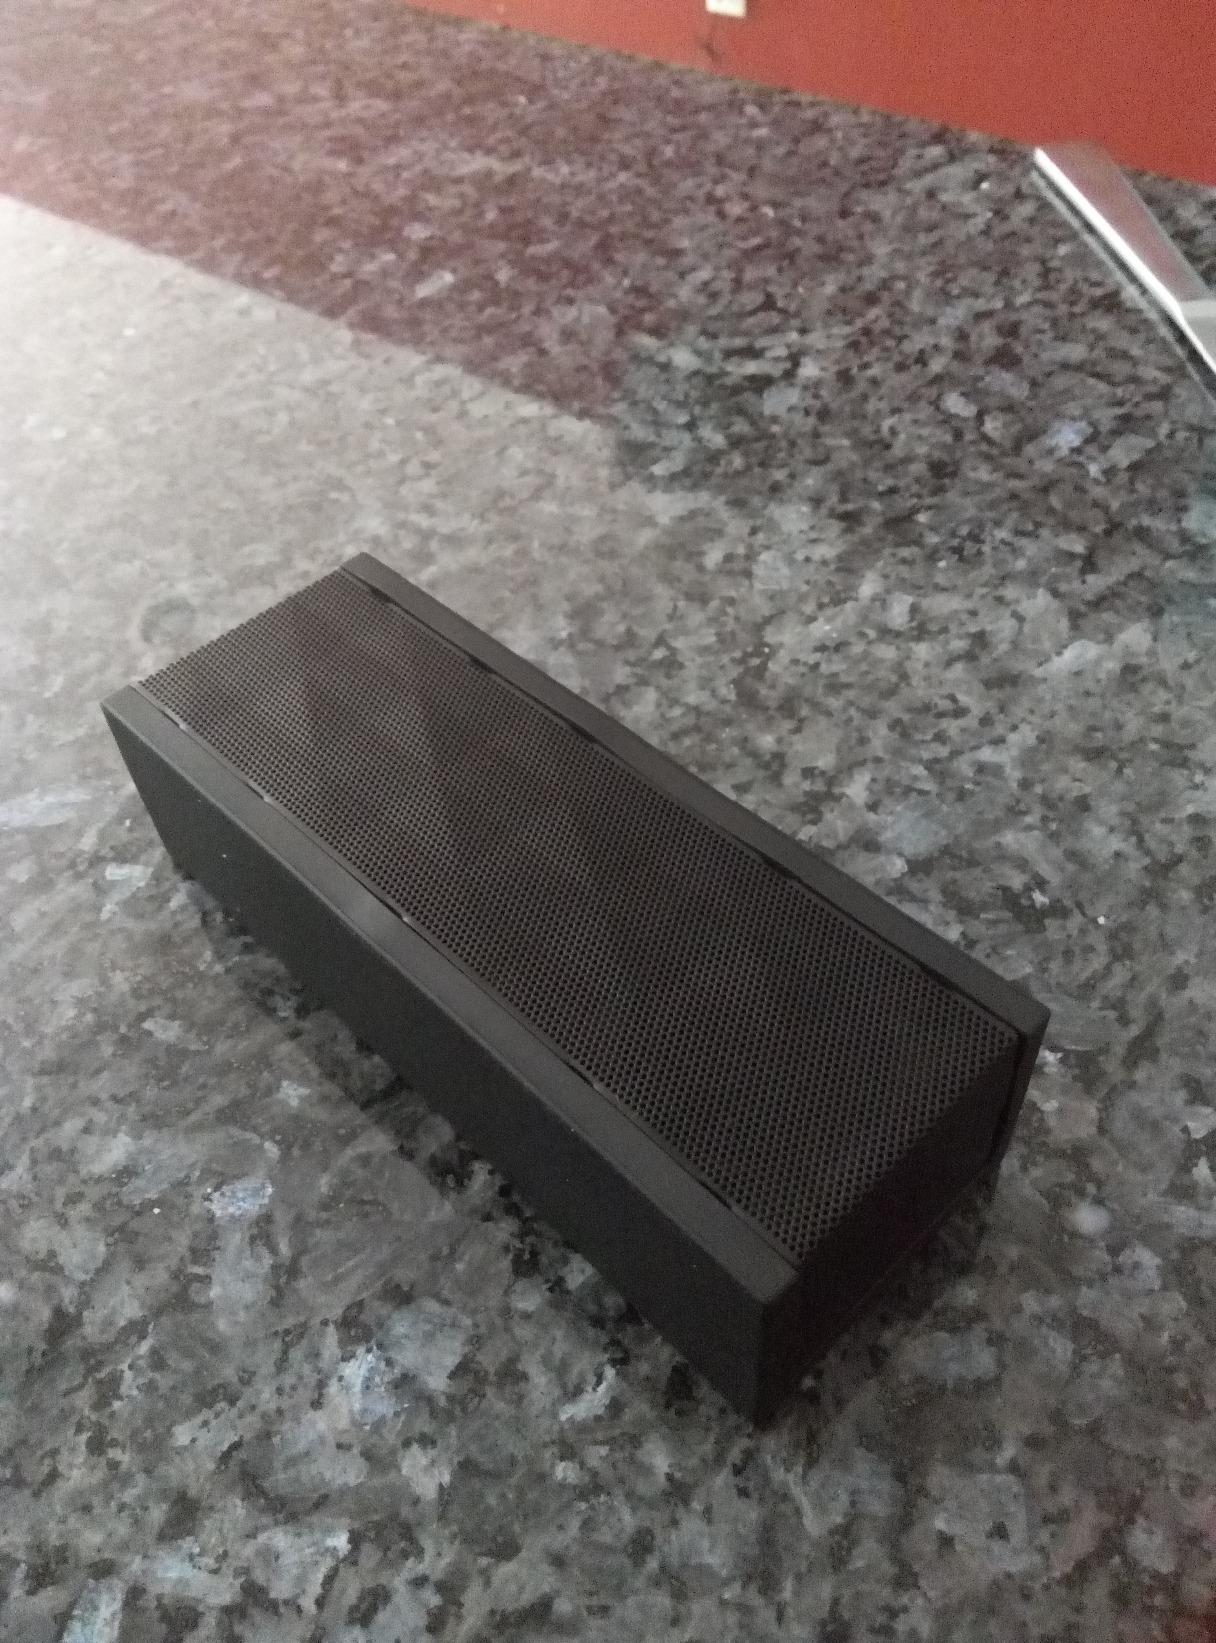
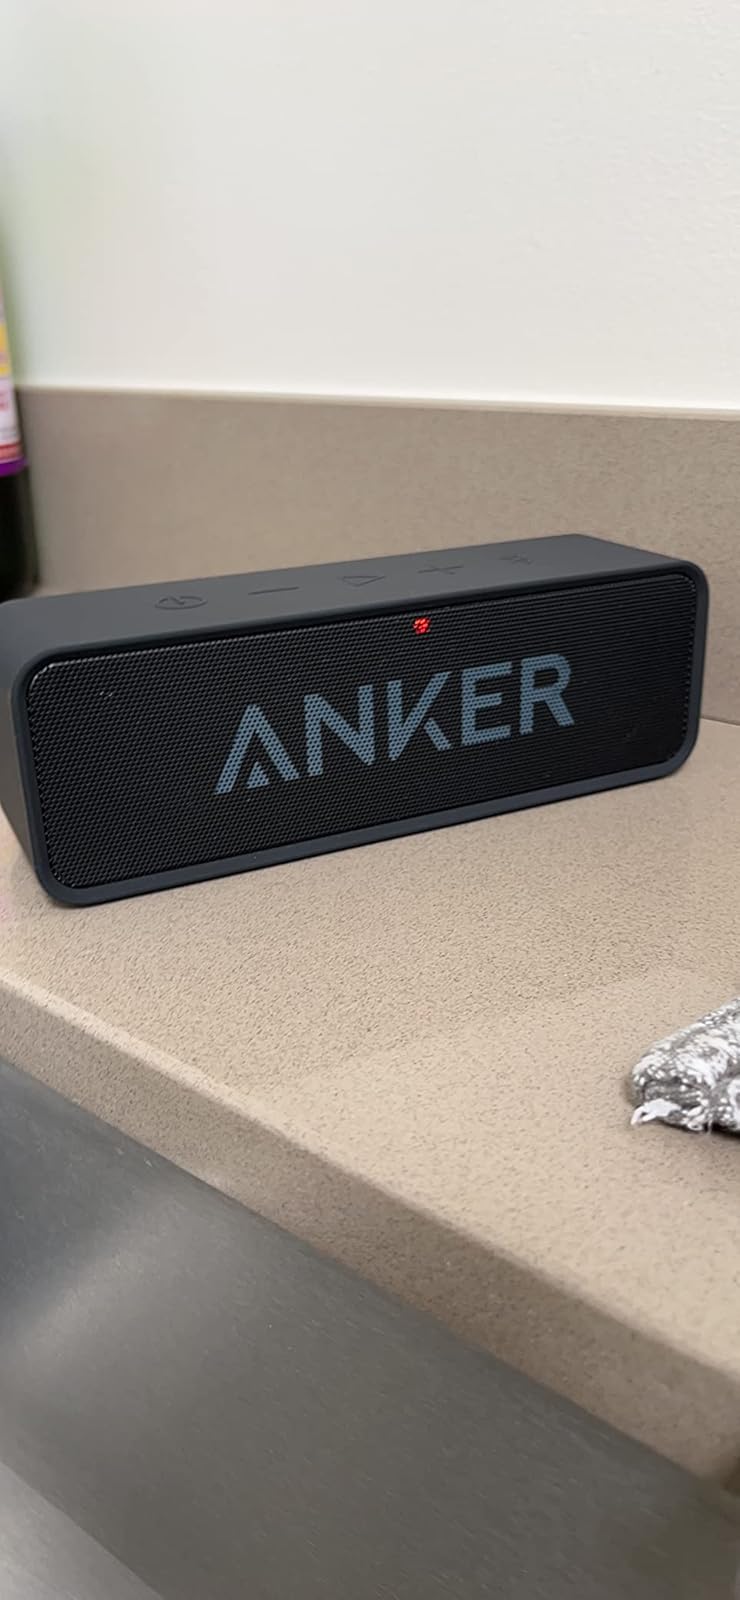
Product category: speaker
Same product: no